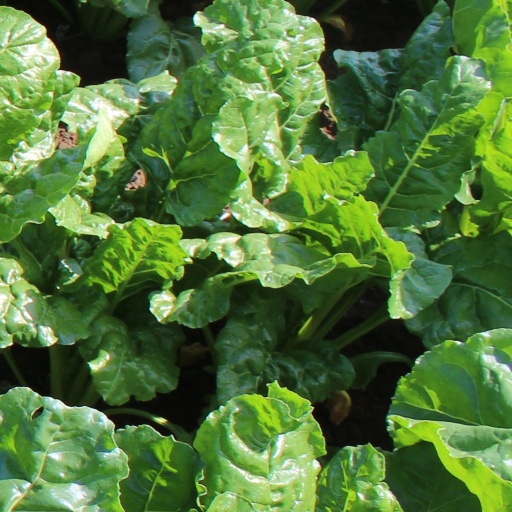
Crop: sugar beet